Ningxiang

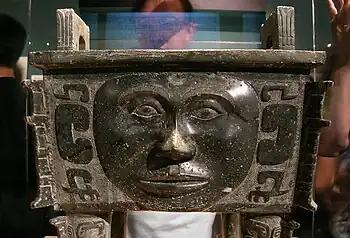
The Da He "ding", a Shang dynasty bronze "ding" vessel decorated with a human face, unearthed at Zhaizishan, Huangcai Town, Ningxiang County in 1959, and displayed at the Hunan Provincial Museum.

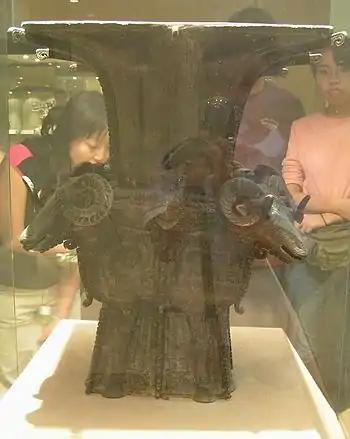
The "Siyangfangzun", a "zun" vessel of the later Shang Dynasty discovered by Jiang Jingsu and his other two brothers in April 1938 at Zhuanerlun hillside, Huangcai town, Ningxiang County, and displayed at the National Museum of China.

Human habitation in Ningxiang dates back to ancient times. The earliest archaeological remains so far unearthed are the Four-goat Square Zun and Dahe Renmianwen Square Ding from Tanheli site at Huangcai Town, dating back to the late Shang dynasty (11th–10th century BC).